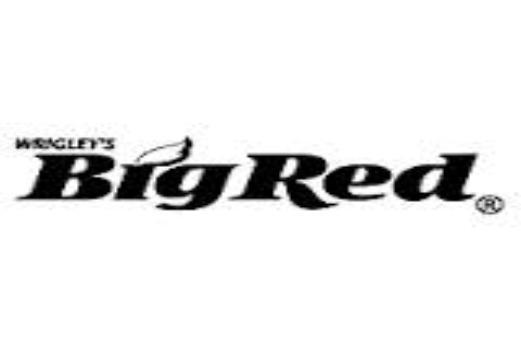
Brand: Big Red
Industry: Others